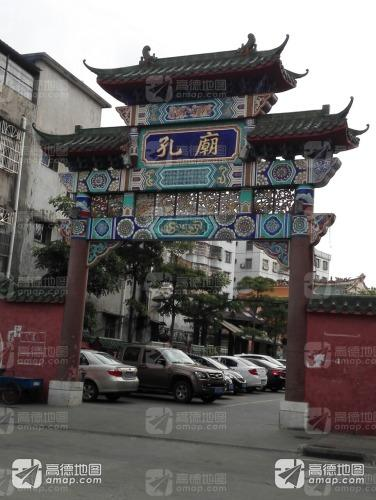
地标名称：孔庙
所在城市：省直辖县级行政区划·文昌市